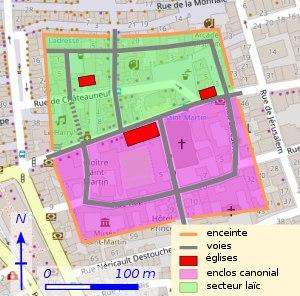
L'enceinte de Châteauneuf est une muraille entourant la ville de Châteauneuf de Saint-Martin. Elle est aussi dénommée « enceinte de la Martinopole ».